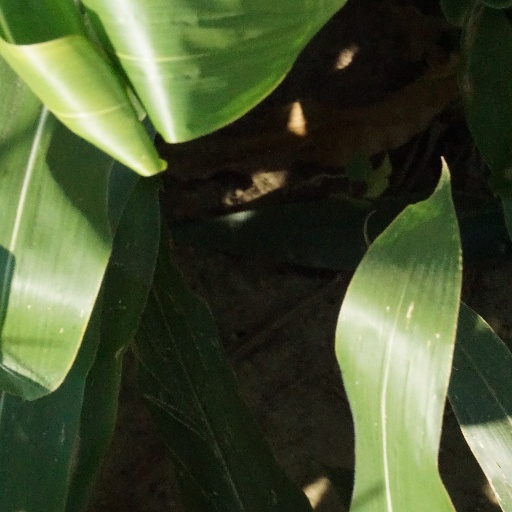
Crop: maize; corn